USC Trojans football statistical leaders

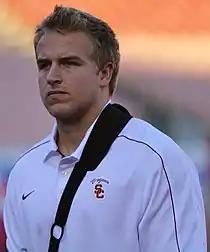
A four-year starter, Matt Barkley is the Trojans' career leader in passing yards and passing touchdowns.

The USC Trojans football statistical leaders are individual statistical leaders of the USC Trojans football program in various categories, including passing, rushing, receiving, total offense, defensive stats, and kicking/special teams. Within those areas, the lists identify single-game, single-season, and career leaders. Through the 2023 season, the Trojans represented the University of Southern California in the NCAA Division I FBS Big 10 team, but will join the Big Ten Conference for 2024 and beyond.